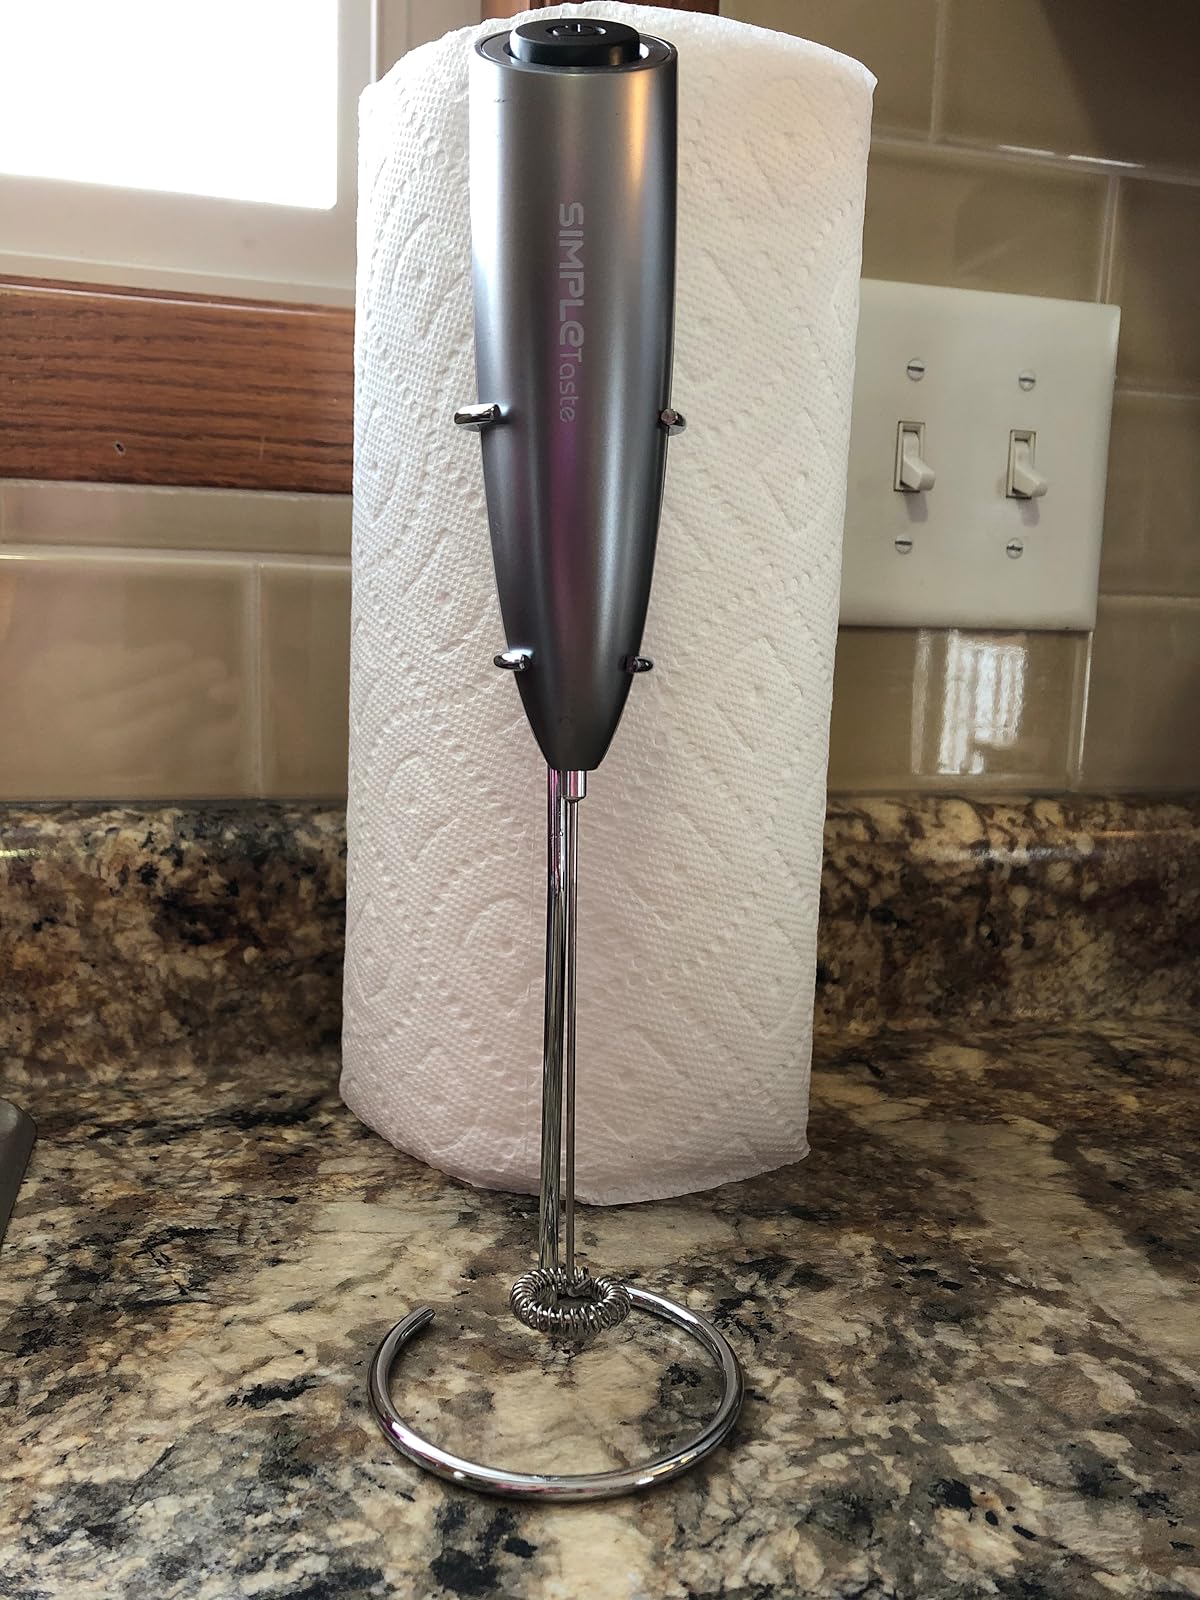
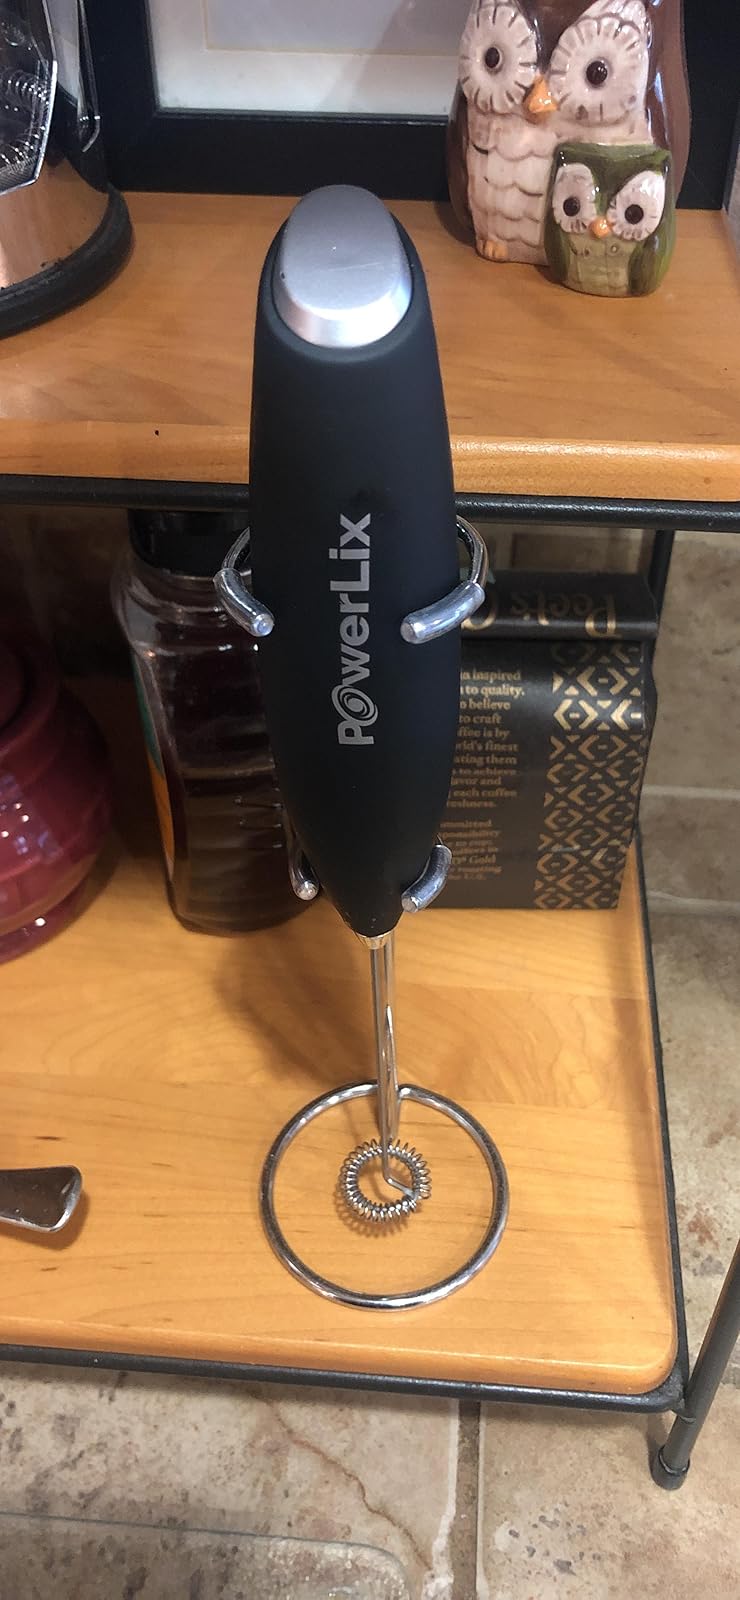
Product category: items_mixer
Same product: no